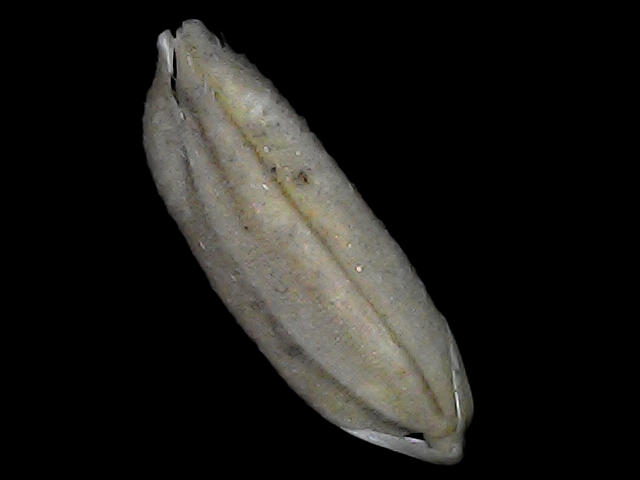
Rice variety: Bd79